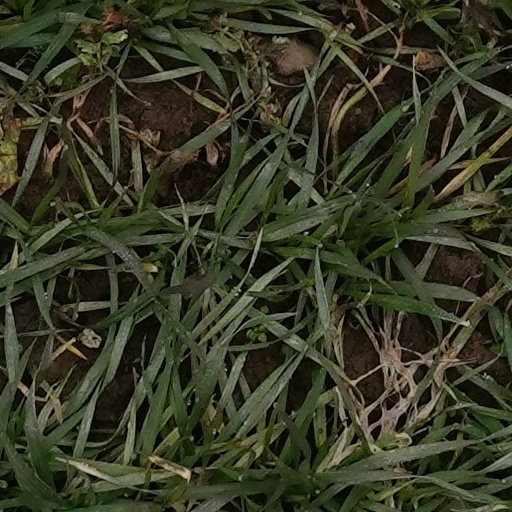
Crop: wheat